Altai Republic

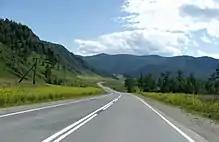
Seminsky Pass of the Chuysky Trakt

As per the 2021 Census, ethnic Russians make up 53.7% of the republic's population, with the indigenous Altai people making up 37.0%. Other groups include people of Kazakh (6.4%), together with smaller groups, each accounting for less than 0.5% of the total population.